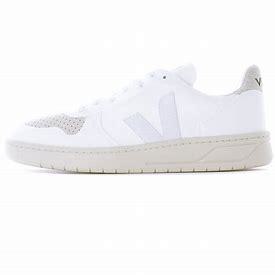
Brand: Veja
Model: V 10 CWL